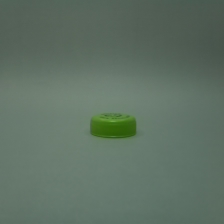
Color: green
Cap type: standard cap